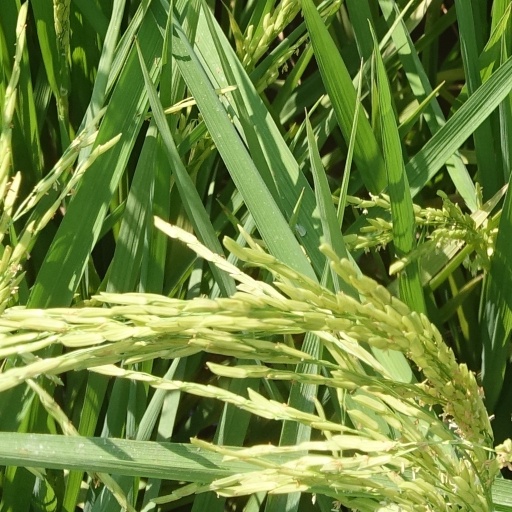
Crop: rice